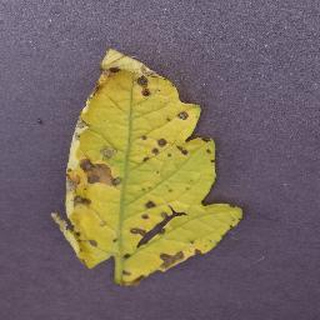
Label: tomato_septoria_leaf_spot